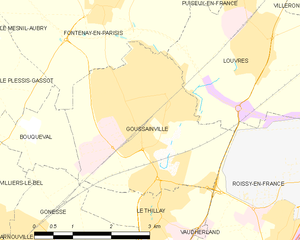
Carte des communes françaises Goussainville